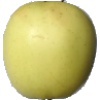
Label: Apple Golden 2